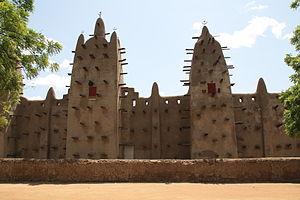
Mosquée de la ville de San (Mali), architecture soudanaise de banco gris (2009)
San est une ville et une commune du Mali, dans le cercle de San et la région de Ségou.
La Grande mosquée de San, au Mali, est la principale mosquée de la ville. Elle est construite en banco gris et répond aux codes de l'architecture soudanaise.